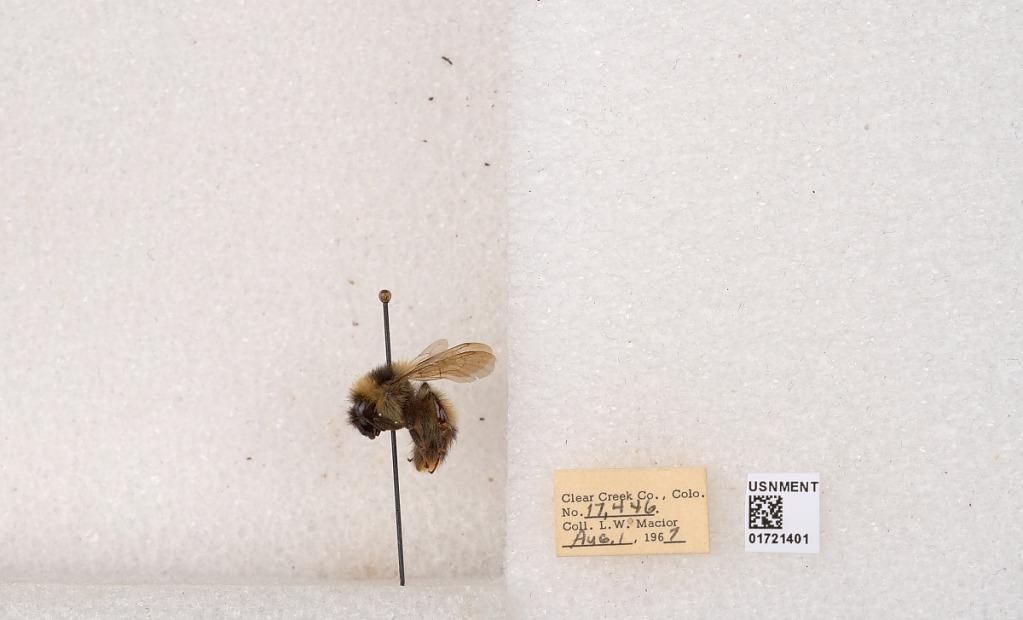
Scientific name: Bombus kirbyellus
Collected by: L. Macior
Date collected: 1967-8-1
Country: United States
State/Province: Colorado
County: Clear Creek
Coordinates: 39.6891, -105.644